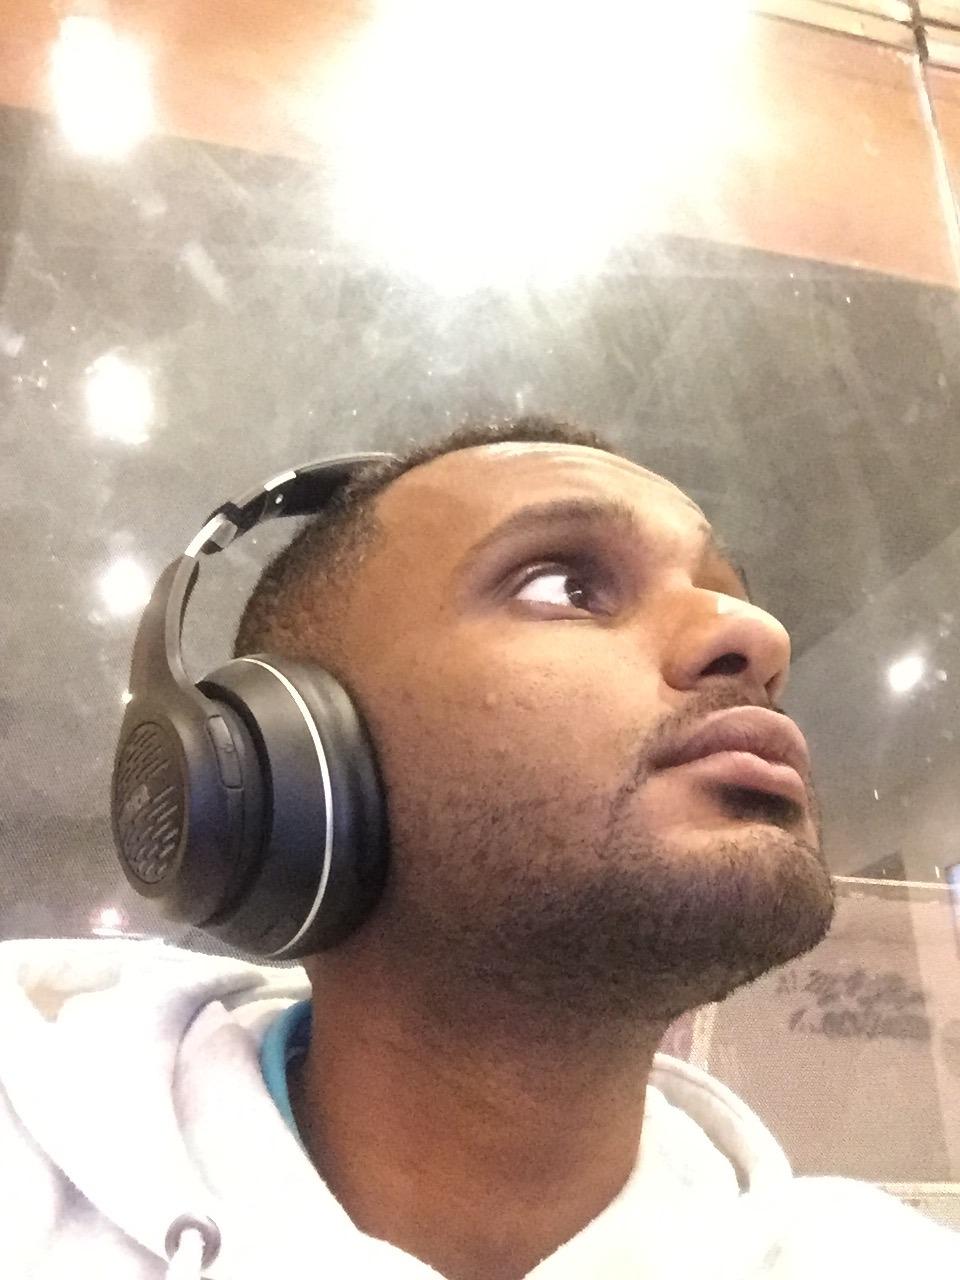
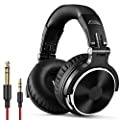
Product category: headphones
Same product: no